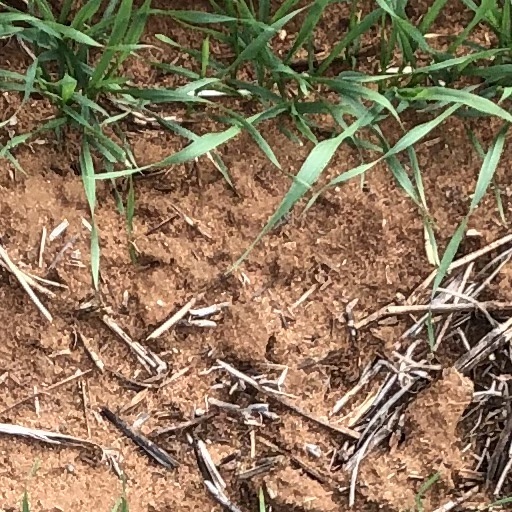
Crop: wheat